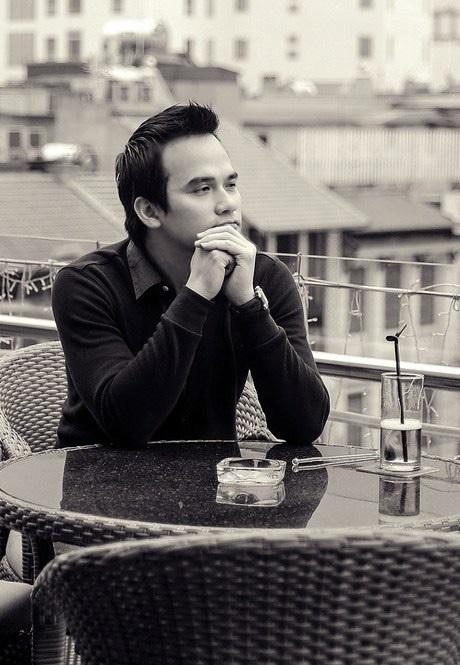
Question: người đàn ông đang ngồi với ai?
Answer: anh ấy ngồi một mình